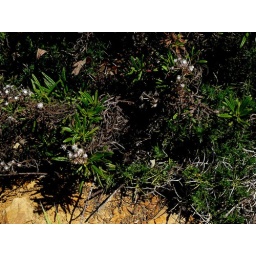
unknown white flower near Torre de Aspa